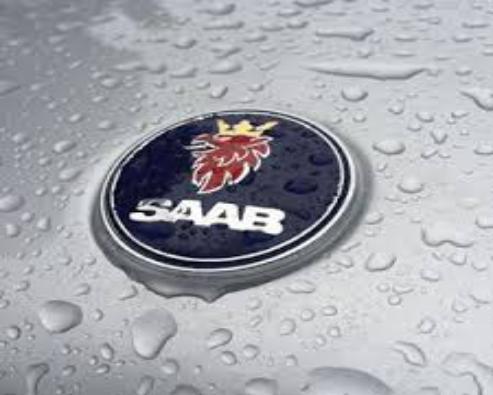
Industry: Transportation